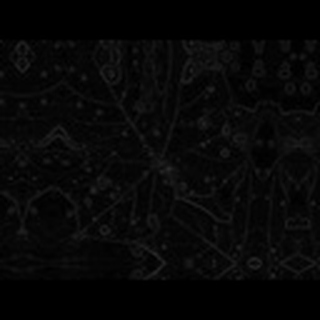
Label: cotton_target_spot